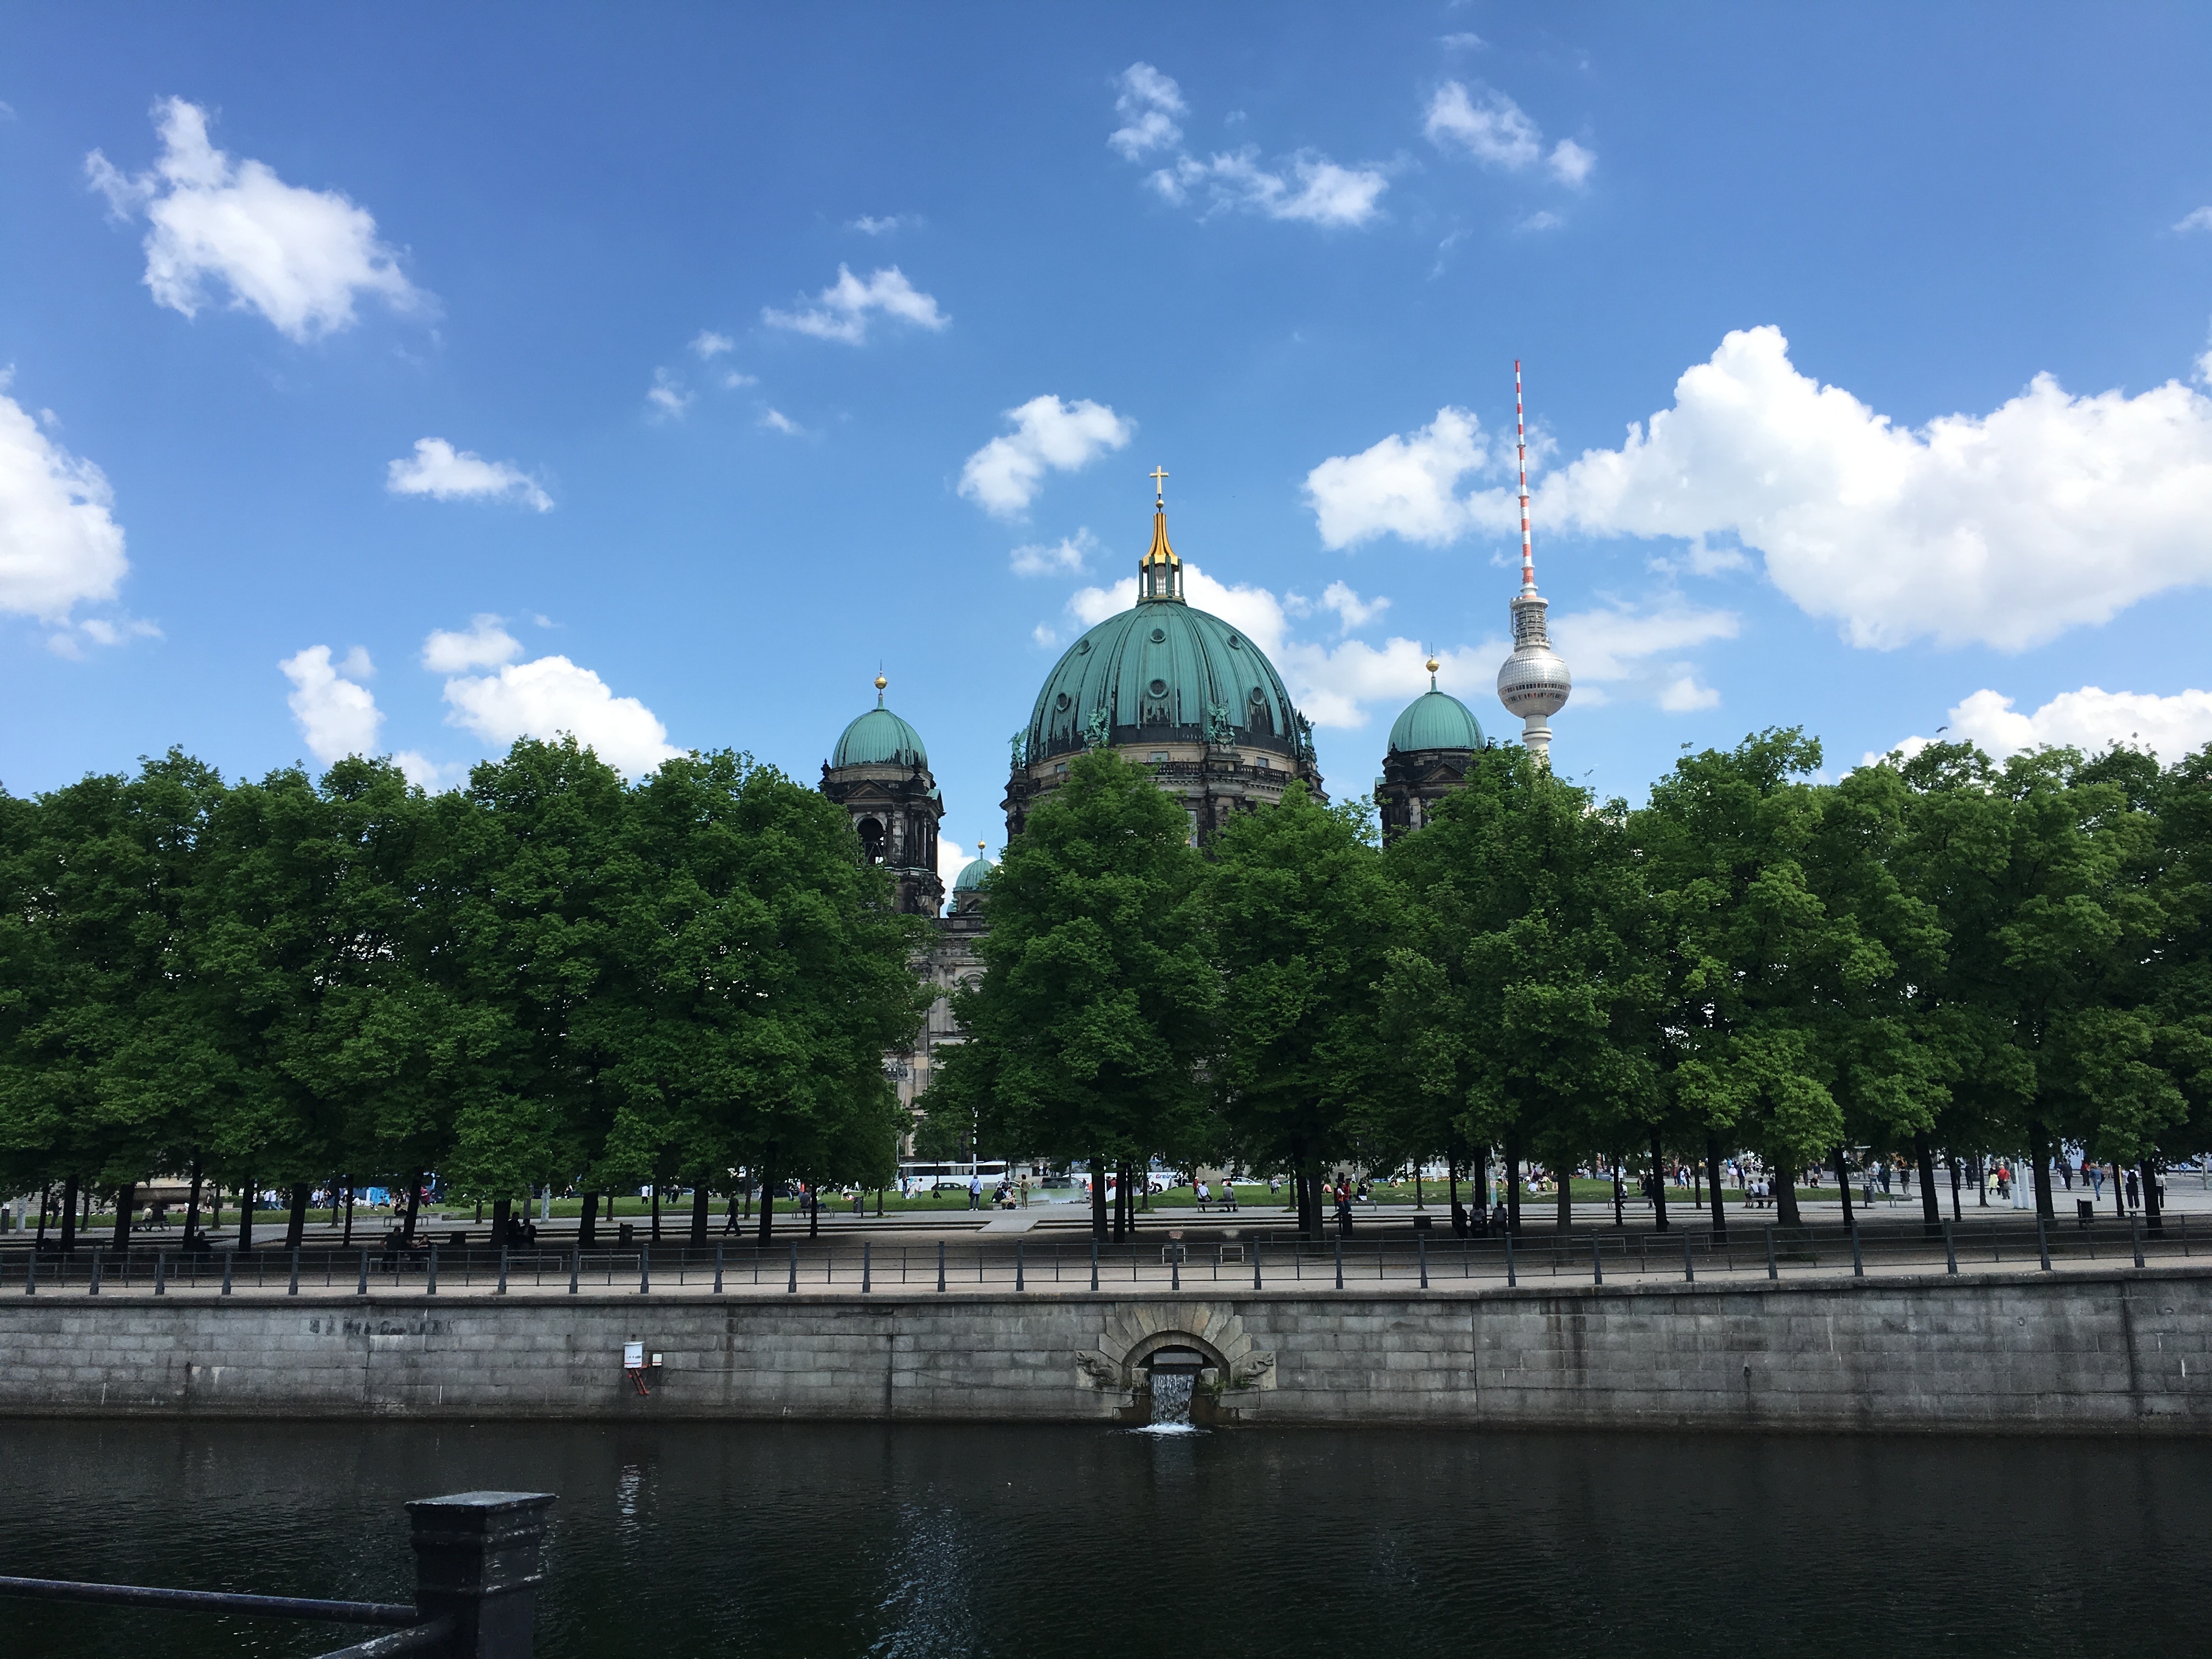
river, monument, cityscape, reflection, landmark, waterway, place of worship, temple, reflecting pool